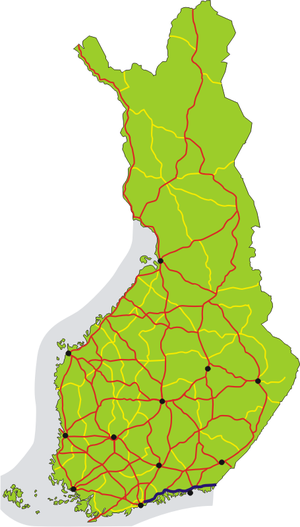
La Valtatie 7 est une route nationale finlandaise, appartenant à la route européenne 18. Avec une longueur est de 189 km, elle relie la place Erottaja d'Helsinki à Virolahti, plus précisément au poste-frontière de Vaalimaa, située à la frontière russe.